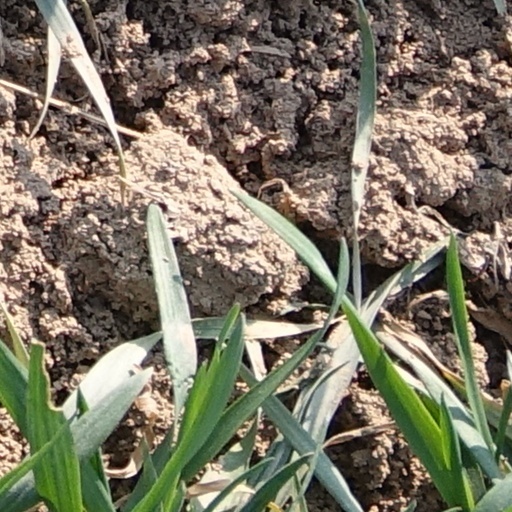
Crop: wheat